List of Billboard 200 number-one albums of 2019

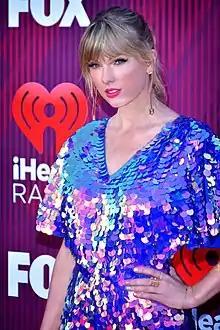
Taylor Swift's seventh studio album, "Lover", earned the biggest sales week of 2019, and became the best-selling album of the year.

This is a list of the albums ranked number one in the United States during 2019. The top-performing albums and EPs in the United States are ranked on the "Billboard" 200 chart, which is published by "Billboard" magazine. The data is compiled by Nielsen SoundScan based on each album's weekly physical and digital sales, as well as on-demand streaming and digital sales of their individual tracks.